James Beard Foundation Award: 2010s

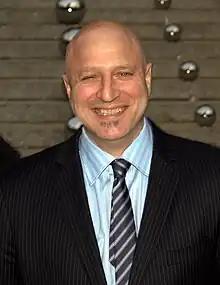
Tom Colicchio

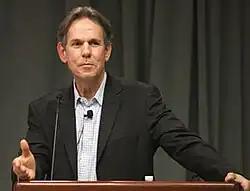
Thomas Keller

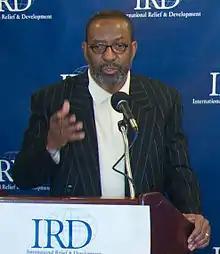
Kojo Nnamdi

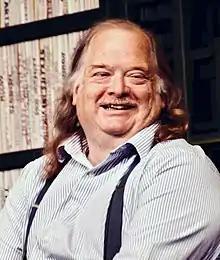
Jonathan Gold

The 2011 James Beard Awards were presented on May 9, 2011, at New York's Lincoln Center, hosted by Tom Colicchio, Ming Tsai and Traci Des Jardins.